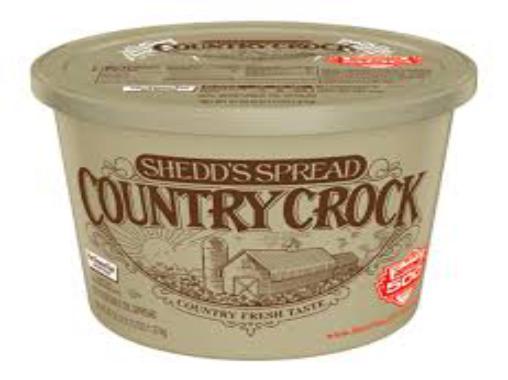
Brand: Country Crock
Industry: Food